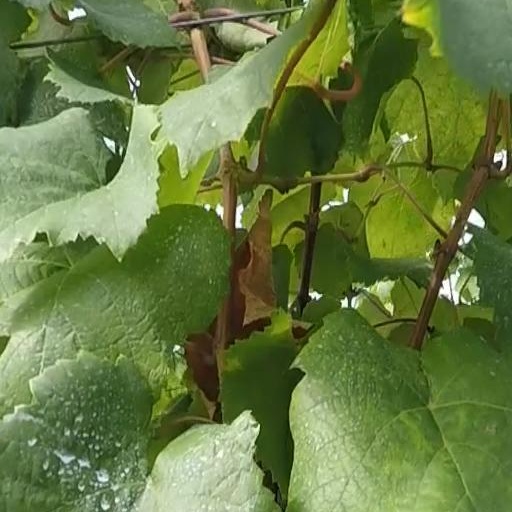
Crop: grape